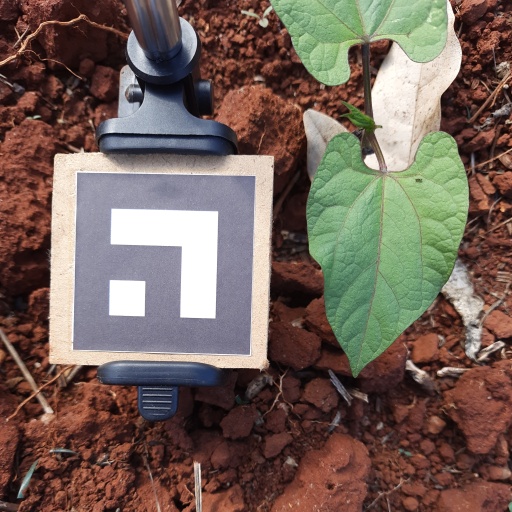
Observations: wavy surface, no eating holes, under sunlight